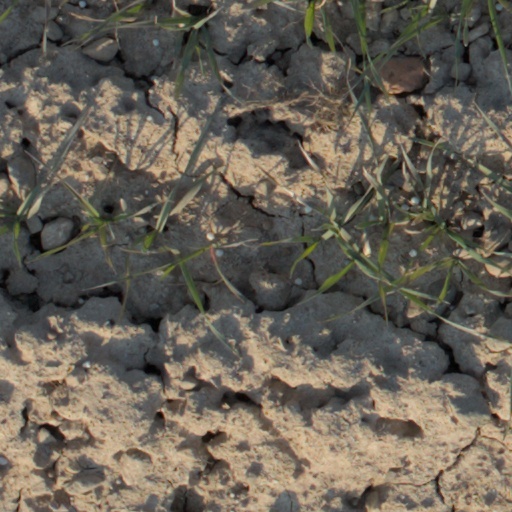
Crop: wheat